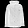
Label: Coat